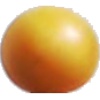
Label: cherry_wax_yellow